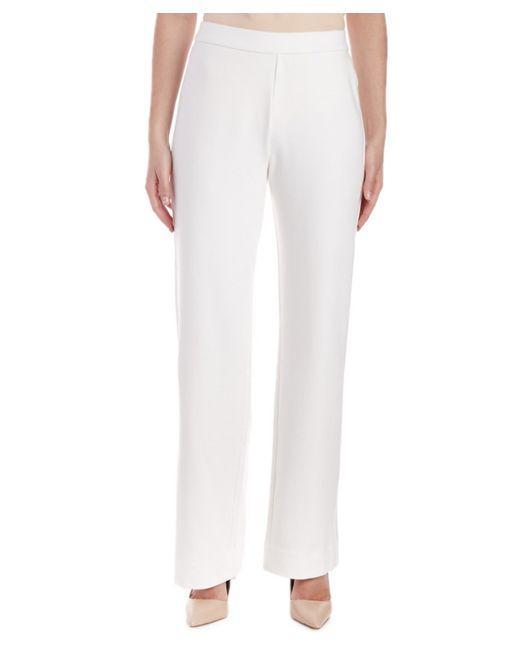
Weiße Farbe Damen gerade Stoffhose